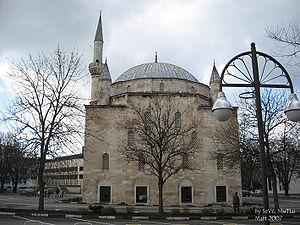
Ibrahim Pacha aussi connu sous le nom de Pargalı Ibrahim Pacha, est un Grand Vizir de l'Empire ottoman. Il atteint un niveau d'autorité et d'influence devenant ainsi une menace pour son ami d'enfance, le sultan Soliman le Magnifique, qui l'exécute en 1536 au palais de Topkapı.